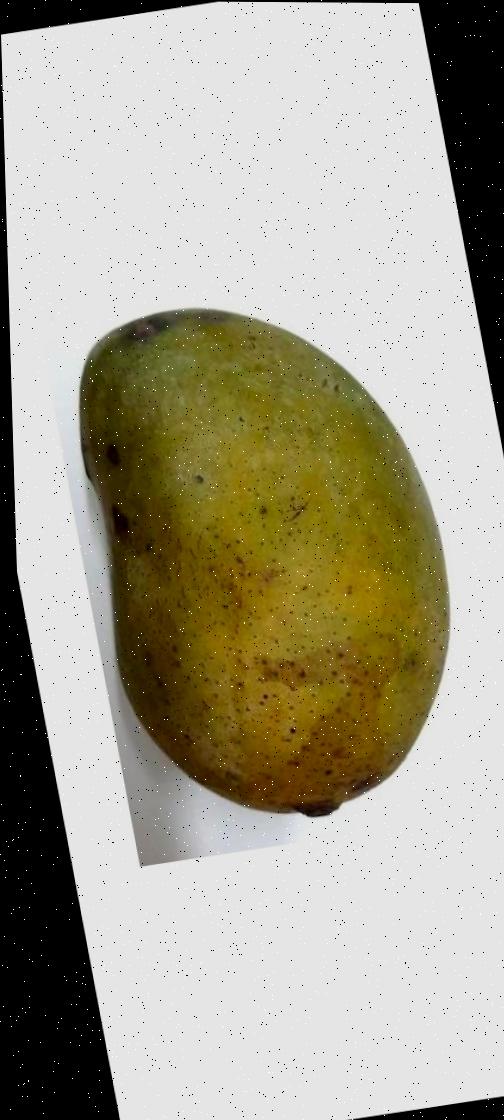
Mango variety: Fazli Classic